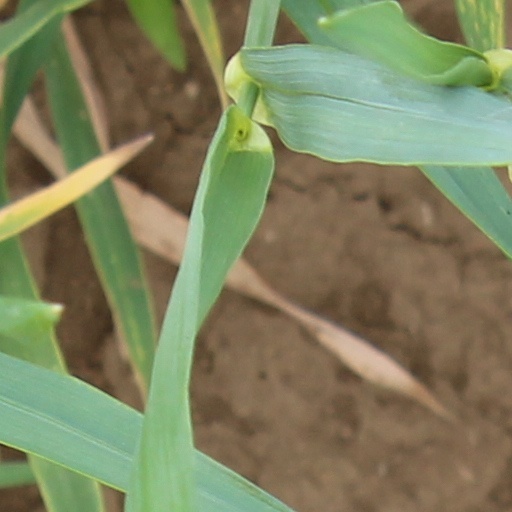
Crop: wheat